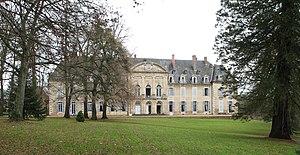
Le château de la Ferté-Sur-Grosne est un château français situé sur la commune de Saint-Ambreuil en Saône-et-Loire, à proximité de la Grosne est une ancienne abbaye cistercienne.
Saint-Ambreuil est une commune française située dans le département de Saône-et-Loire en région Bourgogne-Franche-Comté.
L’abbaye de La Ferté, ou abbaye de La Ferté-sur-Grosne, est une abbaye cistercienne, située à La Ferté-sur-Grosne, commune de Saint-Ambreuil, dans le département de Saône-et-Loire, en France. Elle est la première des quatre abbayes filles de Cîteaux, avec Pontigny, Clairvaux et Morimond. Ces abbayes avaient un rôle de première importance dans l’organisation de l’Ordre de Cîteaux.